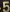
Number: 5